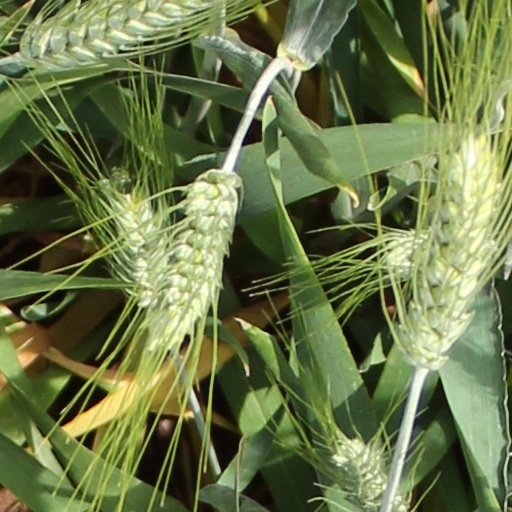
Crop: wheat